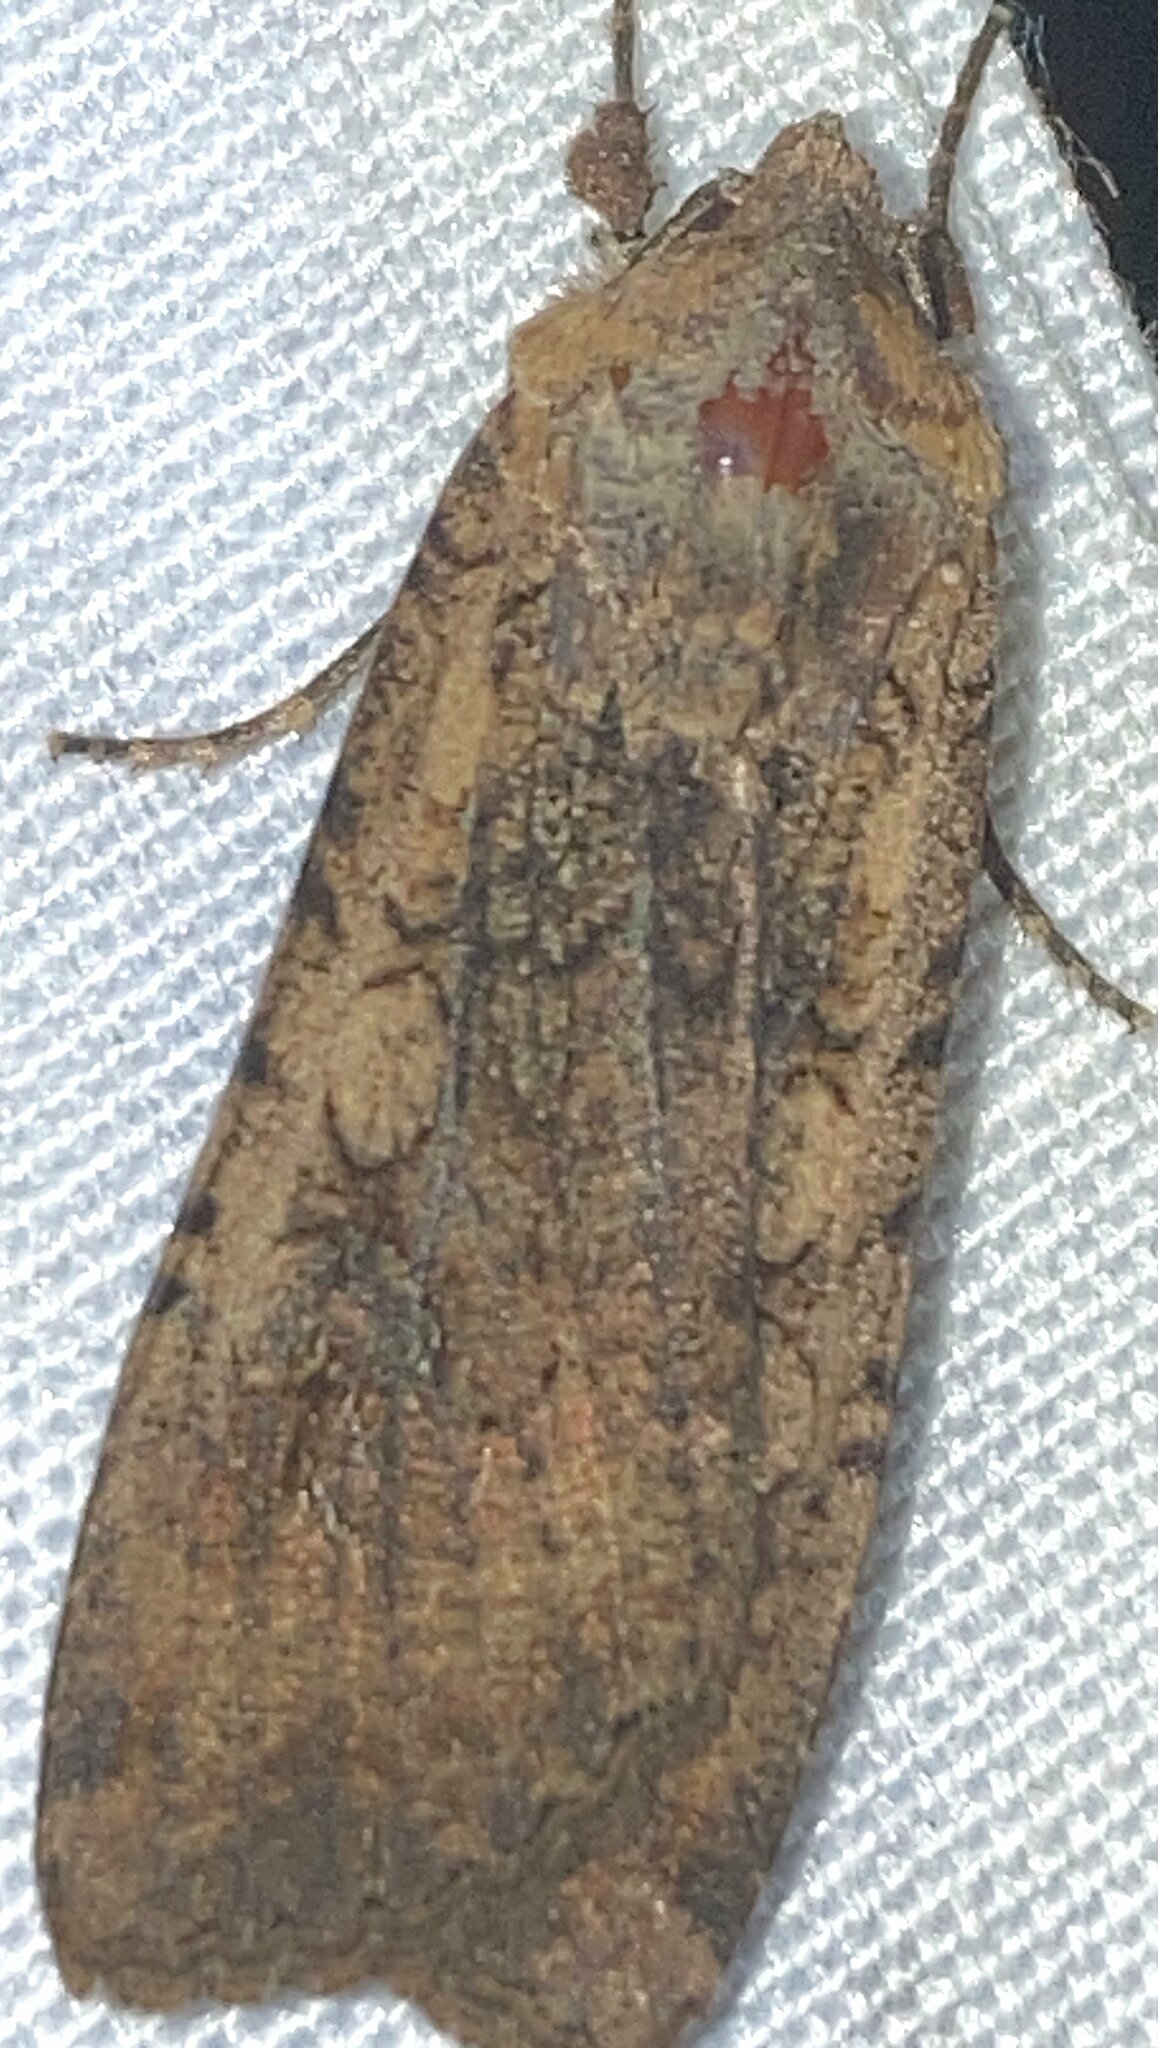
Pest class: cutworms